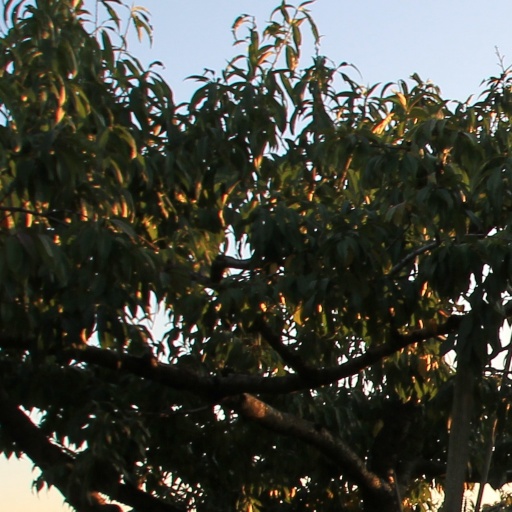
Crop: grape